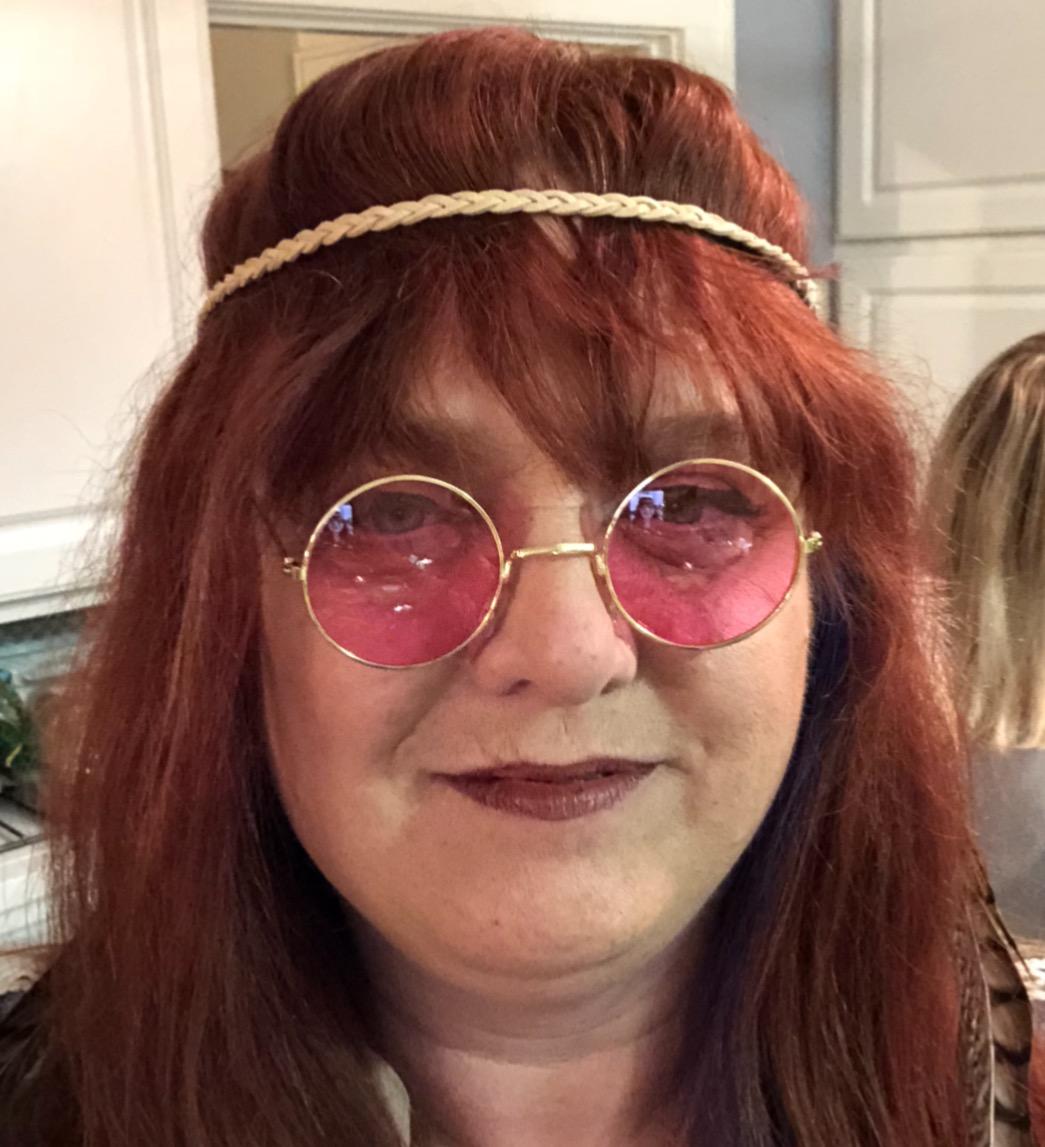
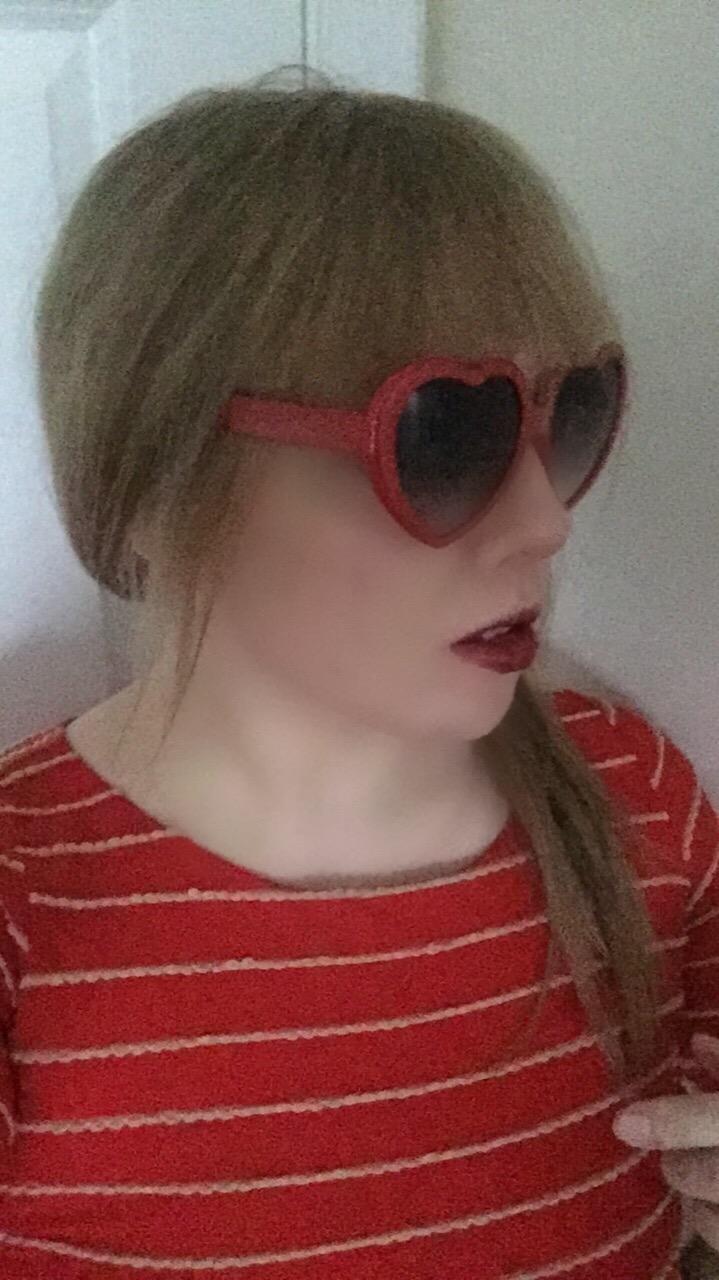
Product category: accessories_sunglasses
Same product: no